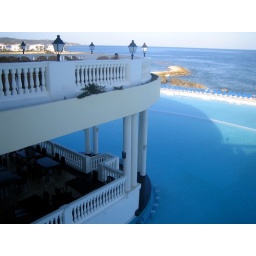
Photo of swim-up bar below from 2nd floor